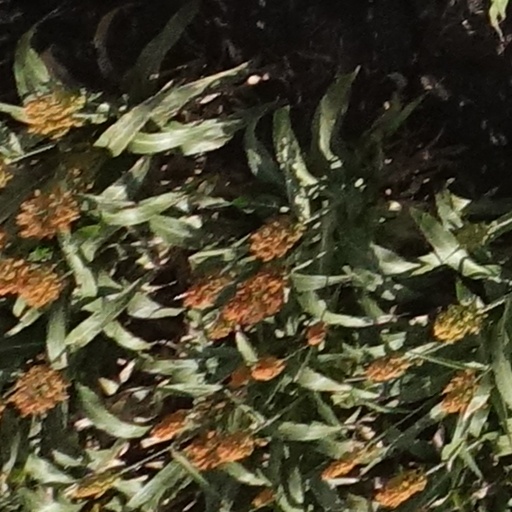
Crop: sorghum